Aeonium arboreum

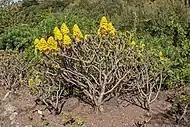
"Aeonium arboreum" in a bush setting.

"Aeonium arboreum" grows as a less branched subshrub and reaches stature heights of up to 2 metres. The more or less upright or ascending, smooth, not net-like patterned stem axes have a diameter of 1 to 3 centimetres.